Derbies in the League of Ireland

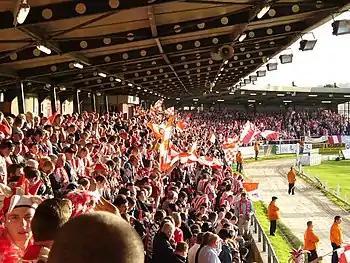
The Brandywell has often held The Northwest Derby, played between Derry City and Finn Harps

There are many derbies in the League of Ireland and, while more teams historically compete in the First Division, the majority have been played in the Premier Division, the top flight of Irish football.